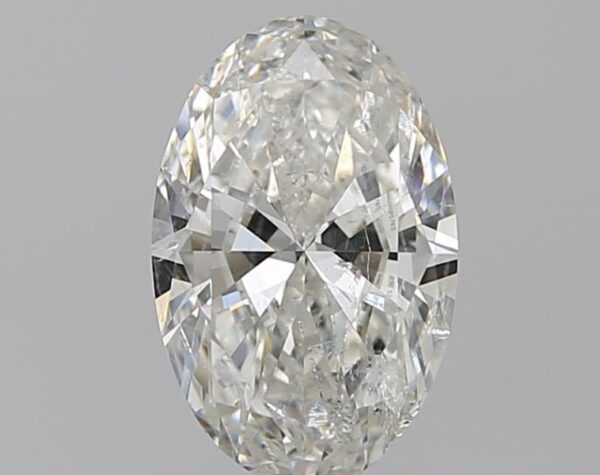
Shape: oval
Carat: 1.2
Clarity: SI2
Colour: H
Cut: EX
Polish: VG
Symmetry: VG
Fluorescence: N
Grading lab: IGI
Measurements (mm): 8.92 x 5.79 x 3.42